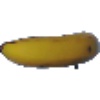
Label: Banana 1